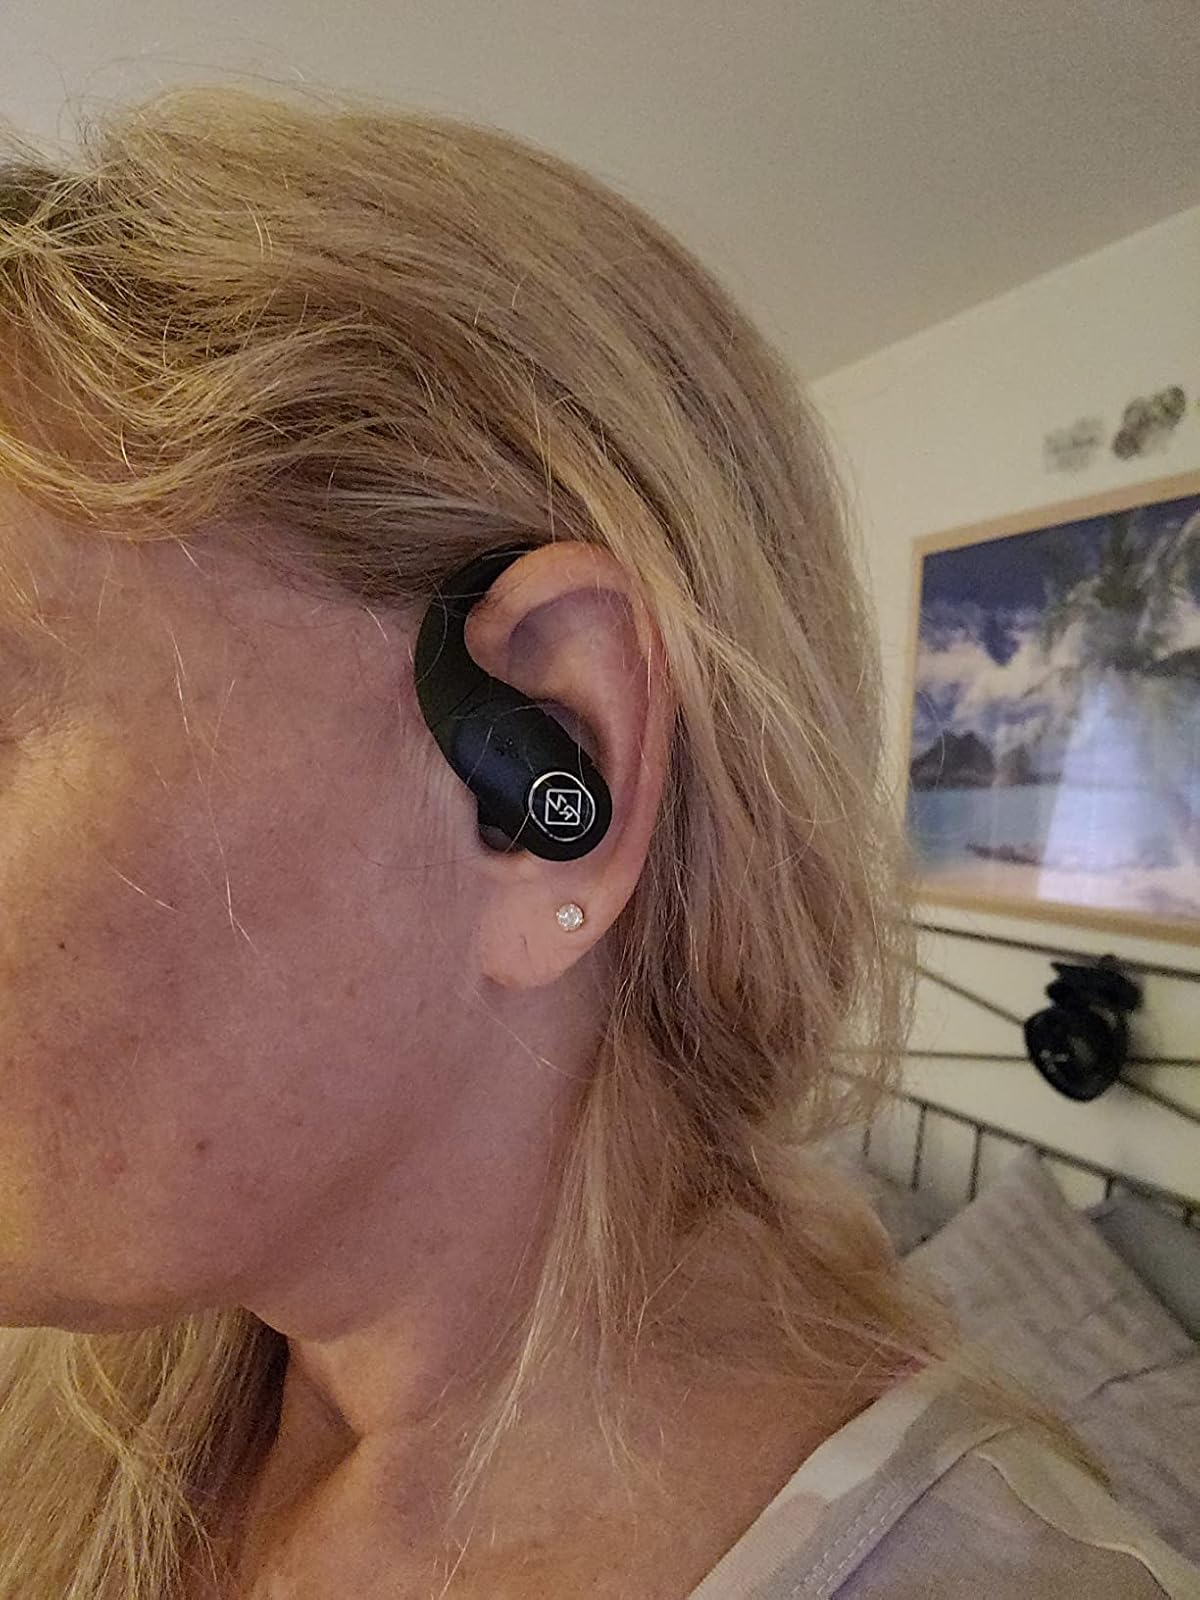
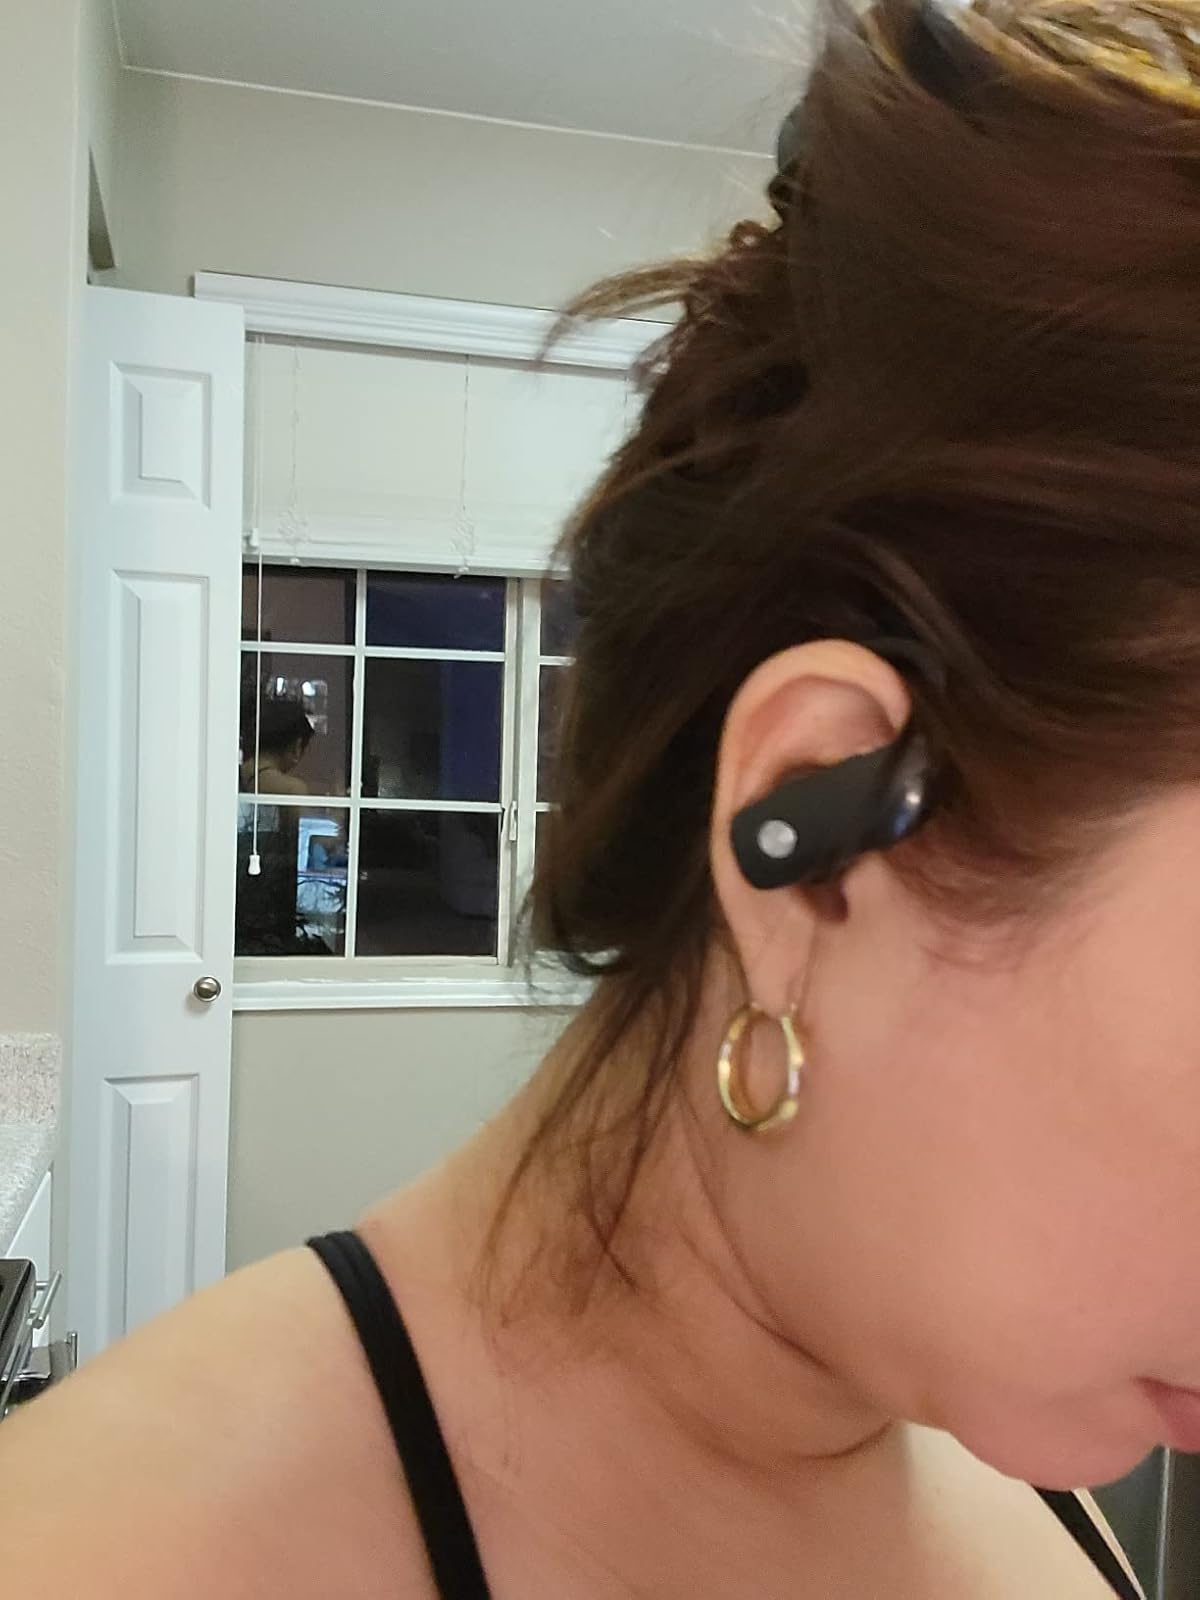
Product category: earbuds
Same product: no